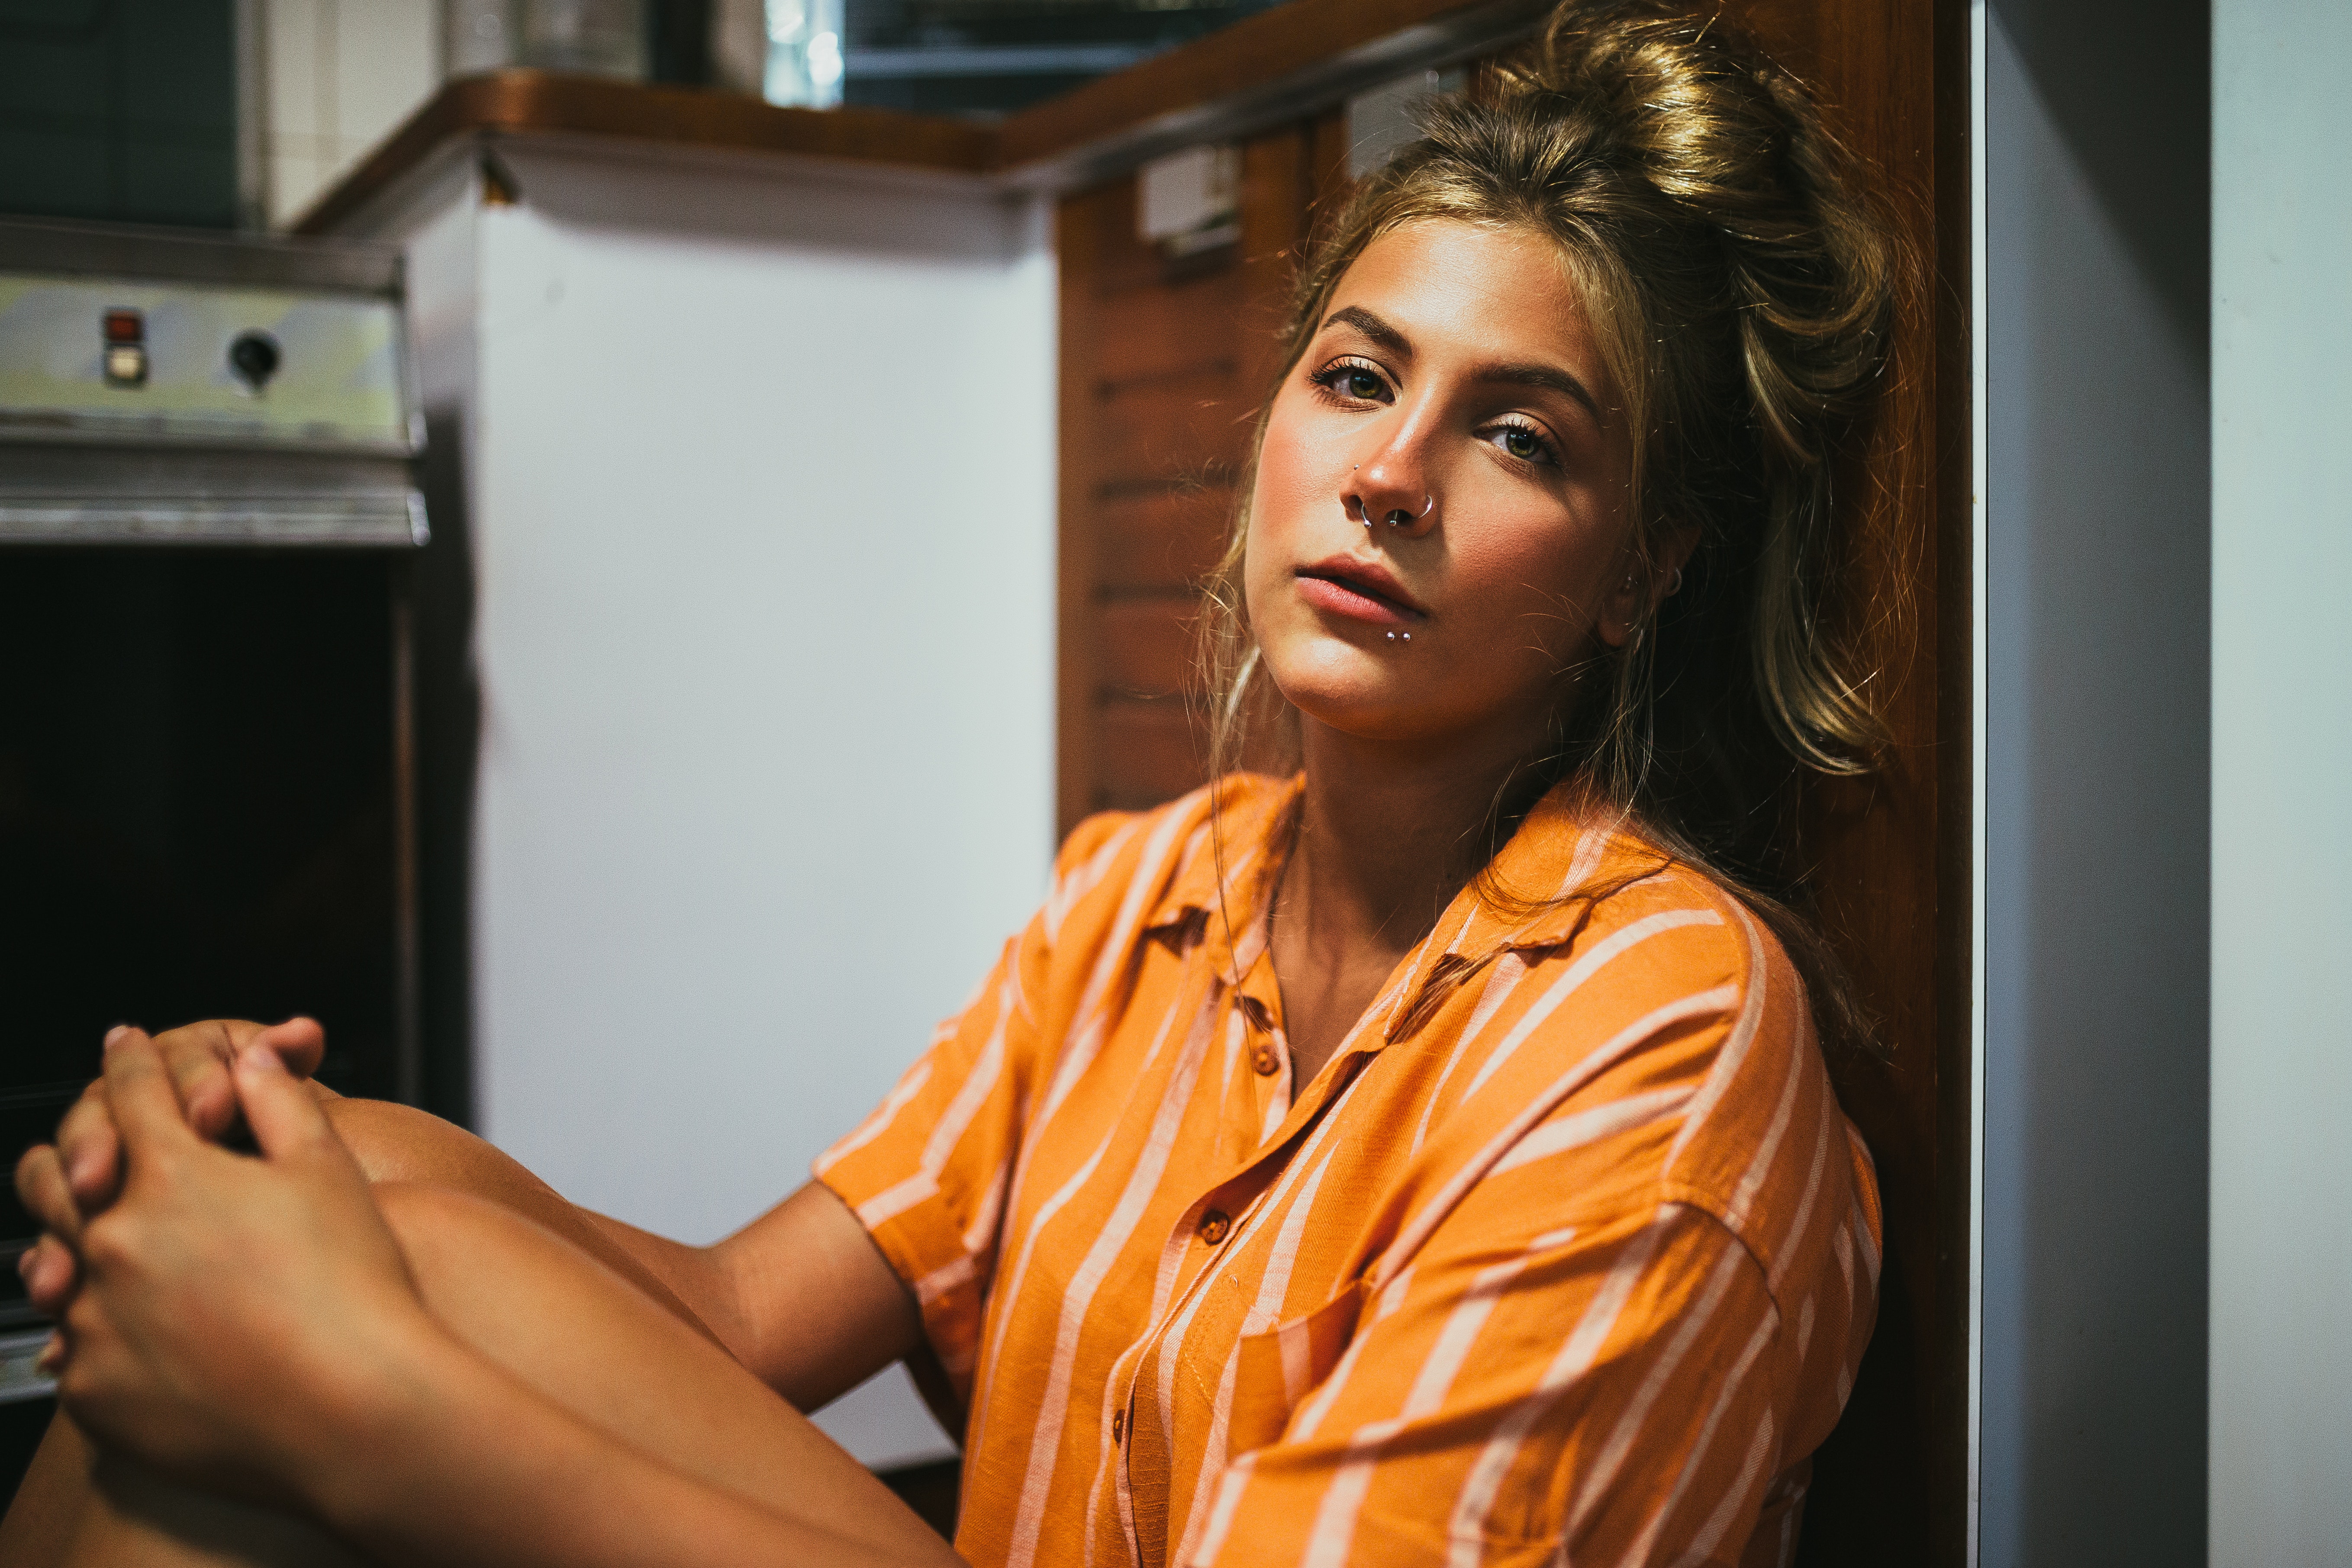
hair, face, beauty, hairstyle, chin, lip, long hair, brown hair, mouth, photography, room, black hair, photo shoot, portrait, model